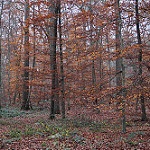
Scene: Outdoor